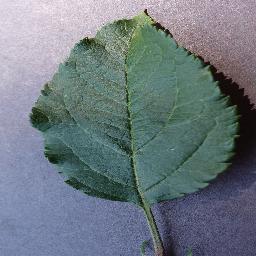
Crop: apple
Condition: healthy